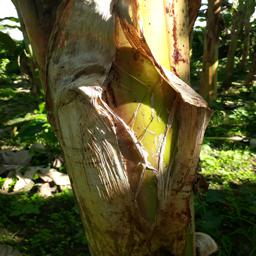
Label: PSEUDOSTEM WEEVIL